Bus lines in Tirana

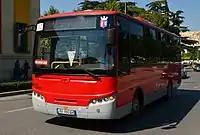
Smaller buses serving rural Tirana

The Bus lines in Tirana refer to the bus lines operated by both private and public companies in Tirana, Albania. Despite the introduction of relatively new buses, passengers experience overcrowding and intermittent use of air conditioning on board.